2014 People's Climate March

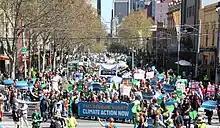
30,000 people marching in Melbourne

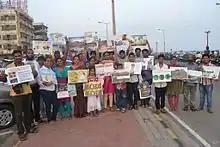
People's Climate March eventin Visakhapatnam (India)

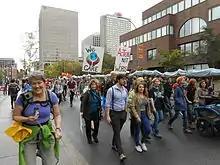
Climate March in Montreal"Marche mondiale pour le climat"

The BBC reported an estimated 600,000 people turned out for events in 156 countries. The following are other major global marches related to the PCM. Organizers urged those in the geographic vicinity of one of the following marches who had transportation access to that place, to attend that particular march, rather than start a new, smaller one. (Please note: all times and locations are for Sunday, September 21, unless otherwise noted.)